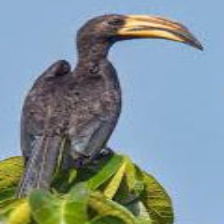
Species: AFRICAN PIED HORNBILL
Scientific name: TOCKUS FASCIATUS
ImageNet parent category: hornbill